Great Seal of Ireland

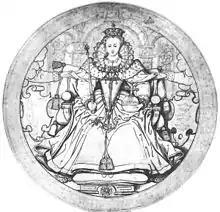
Unused sketch by Nicholas Hilliard for an Irish Great Seal. Escutcheons beside Elizabeth I show the harp (left) and three crowns (right), successive arms of Ireland.

A new seal was created for each new monarch, whose likeness would be on the obverse. (On the accession of Richard II in 1377, the seal of Edward III was re-used to save money, with only the king's name being updated.) The seal included the arms of Ireland: until 1536, three crowns; after that, an Irish harp. Oliver Cromwell's Great Seal for Ireland, cast by Thomas Simon in 1655, was similar to Simon's 1653 Great Seal for the Protectorate, with the view of London on the obverse replaced by one of Dublin, and the quartered arms on the reverse replaced with the Irish arms, still with Cromwell's arms inescutcheoned. From Queen Victoria on, the Great Seal of Ireland had the same design as the Great Seal of the Realm except for the replacement, under the figure on the reverse, of Britannia's trident with the Irish crowned harp. James Roderick O'Flanagan described the contemporary seal in 1870: